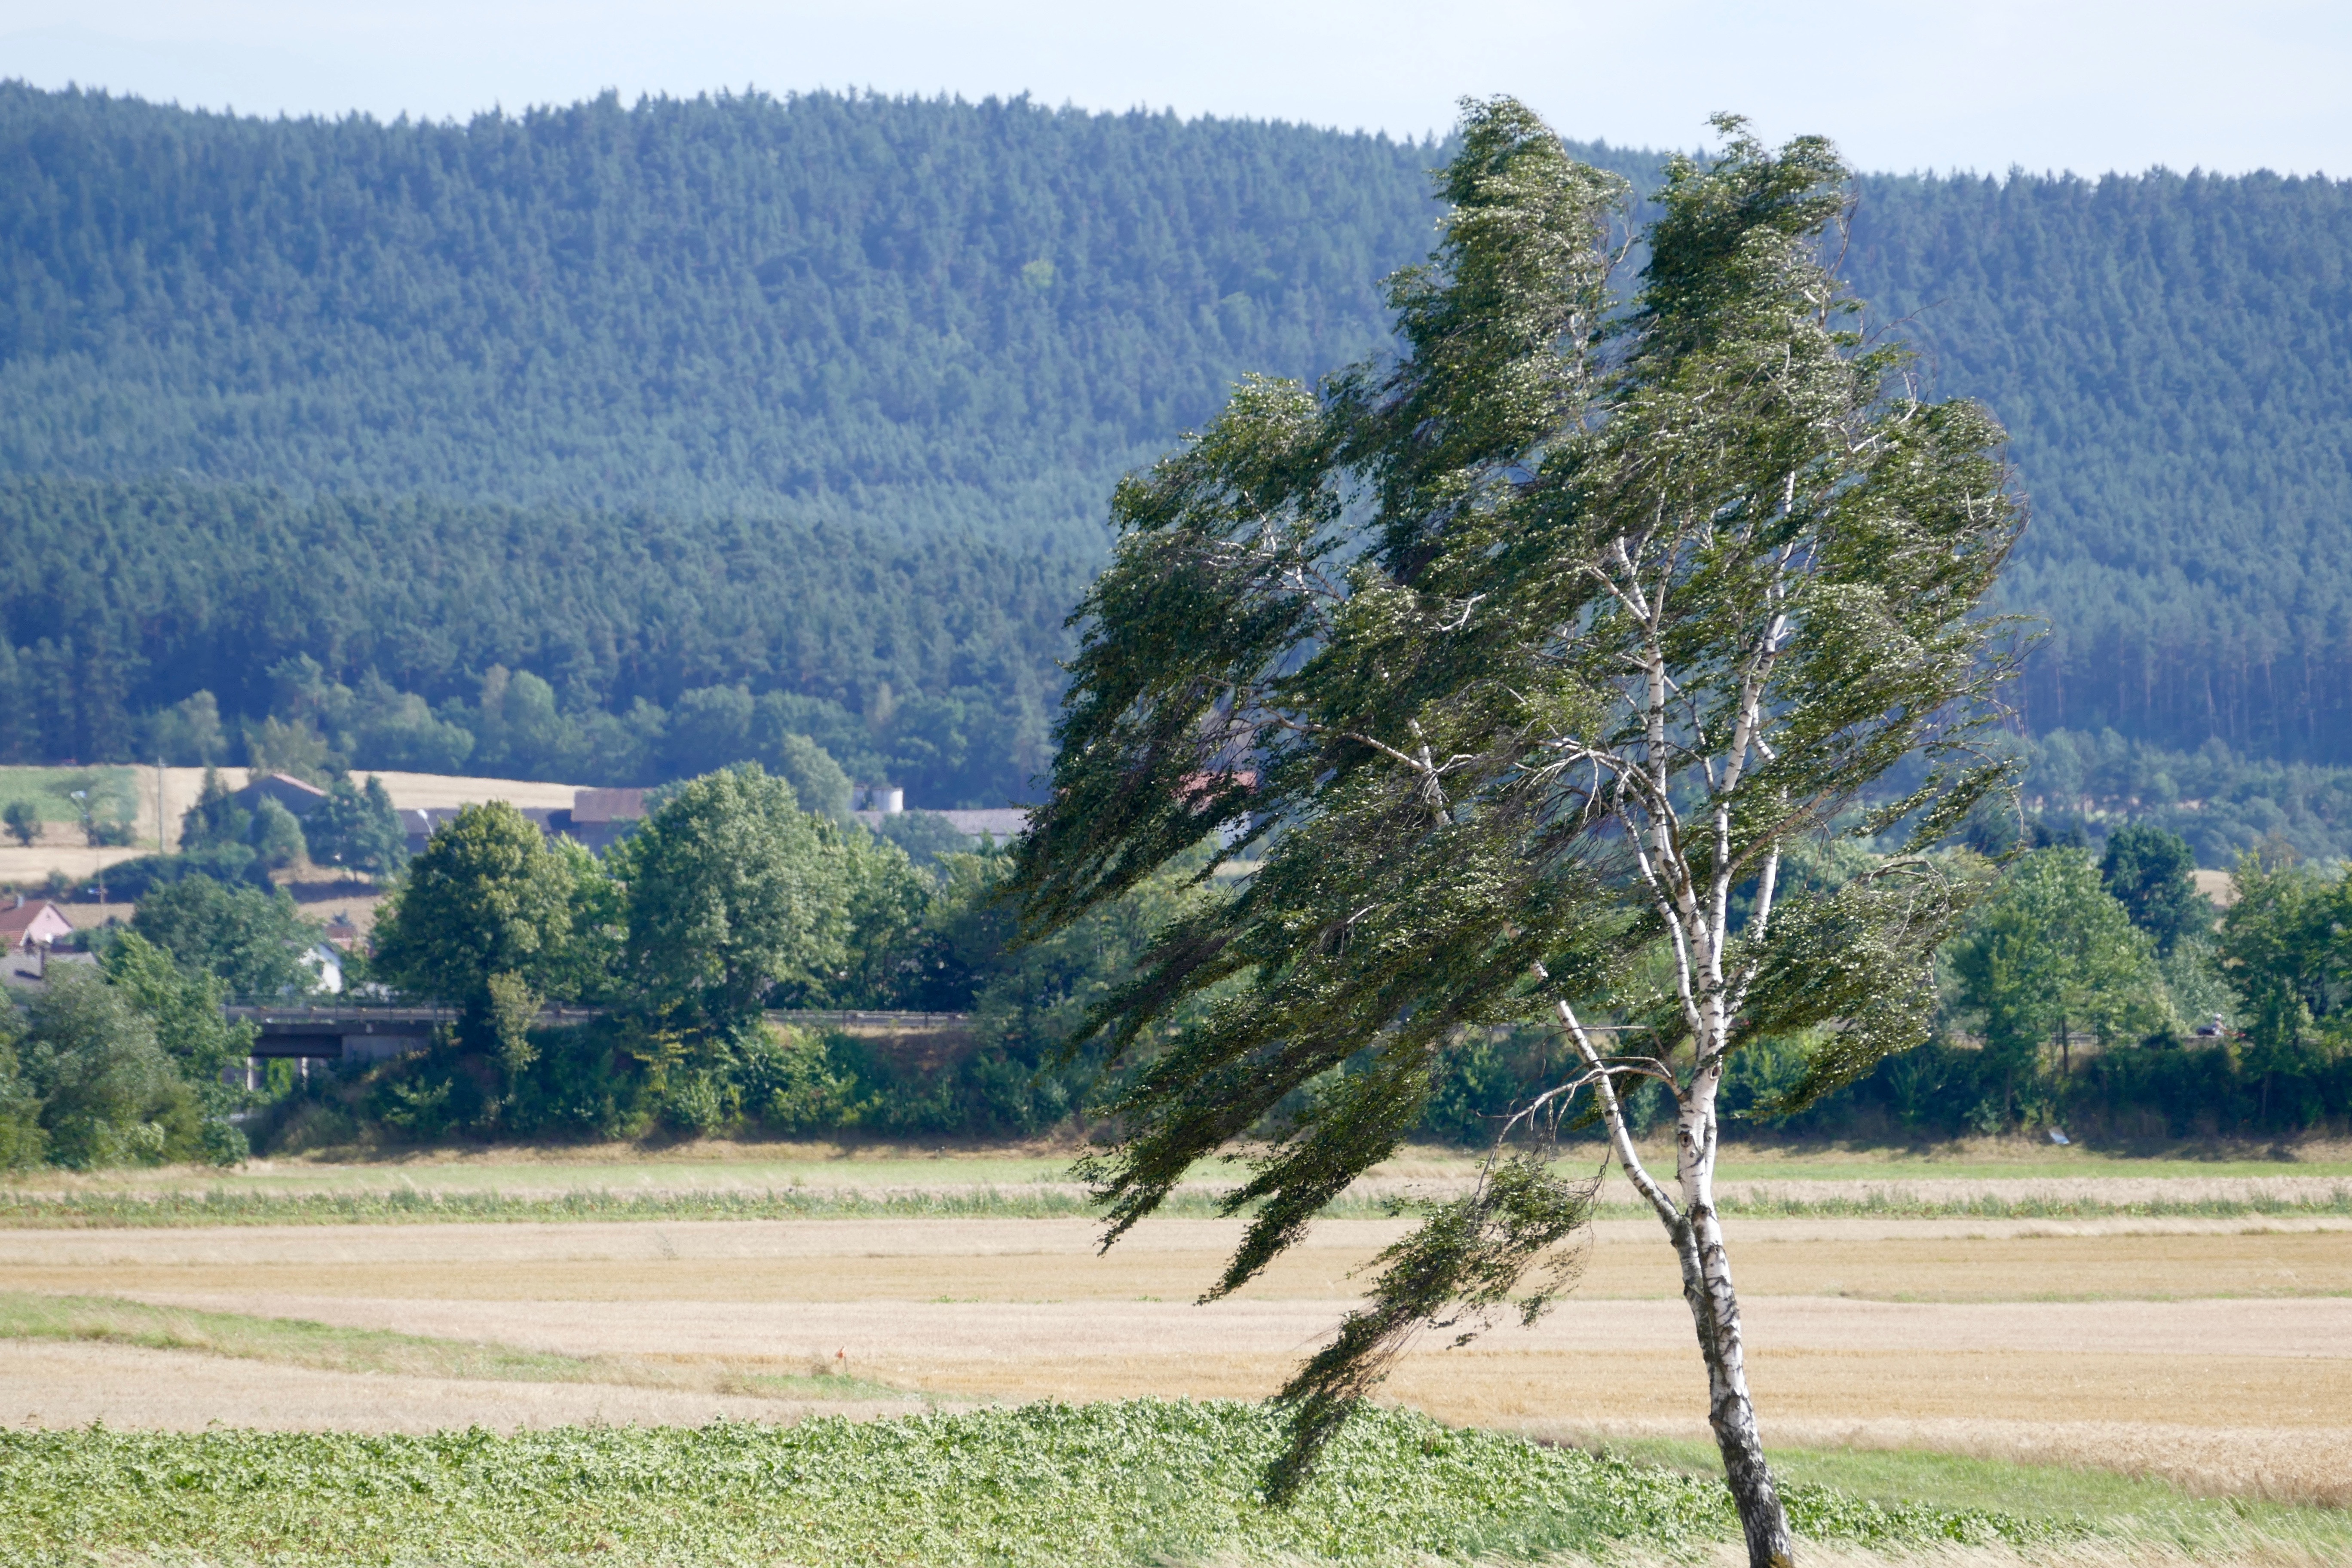
landscape, tree, wilderness, mountain, plant, field, meadow, prairie, wind, pasture, agriculture, plain, spruce, plateau, ecosystem, rural area, flowering plant, woody plant, temperate coniferous forest, land plant